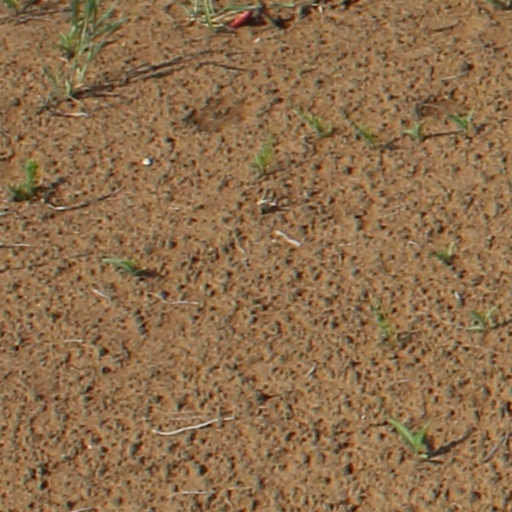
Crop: wheat